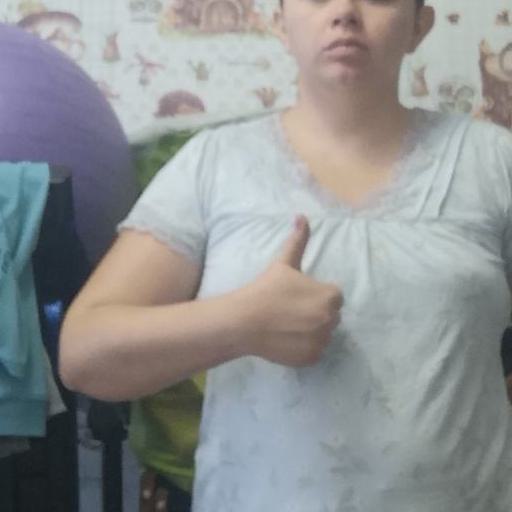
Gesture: like